Meridian City Hall

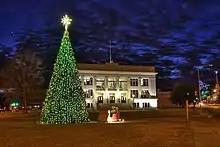
City Hall lit up for Christmas 2011

The unforeseen structural problems and the strictness of MDAH not only increased the cost of the project, but they also continued to push back the estimated date of completion. When the renovation began in 2006, it was expected to take only two years. Phase III took longer than expected because of the historical standards imposed by MDAH. Since only two companies in the world could make the terracotta tiles for the exterior of the building, there was a long wait for them. On top of that, it also took a long time to place them on the walls because they each had a specific place and none were standardized. Though Phase III began in 2007, the installation of the tiles didn't begin until January 2009. By February, 400 of the 1,643 tiles had been replaced. Because of this wait, the completion date was moved back to Spring 2010. By March 2010, the scheduled completion date was February 2011.